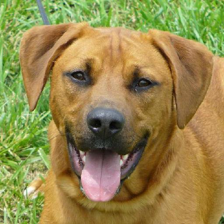
Label: animals